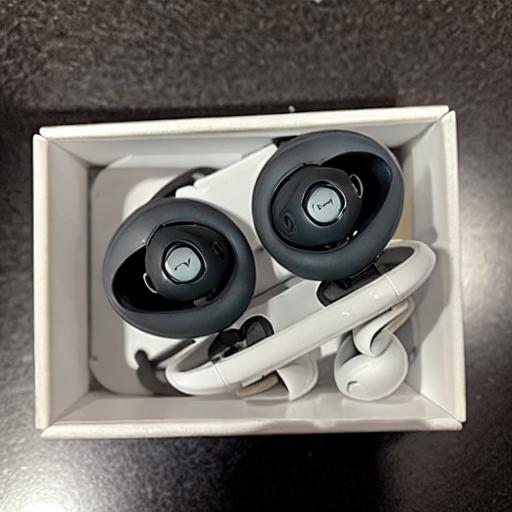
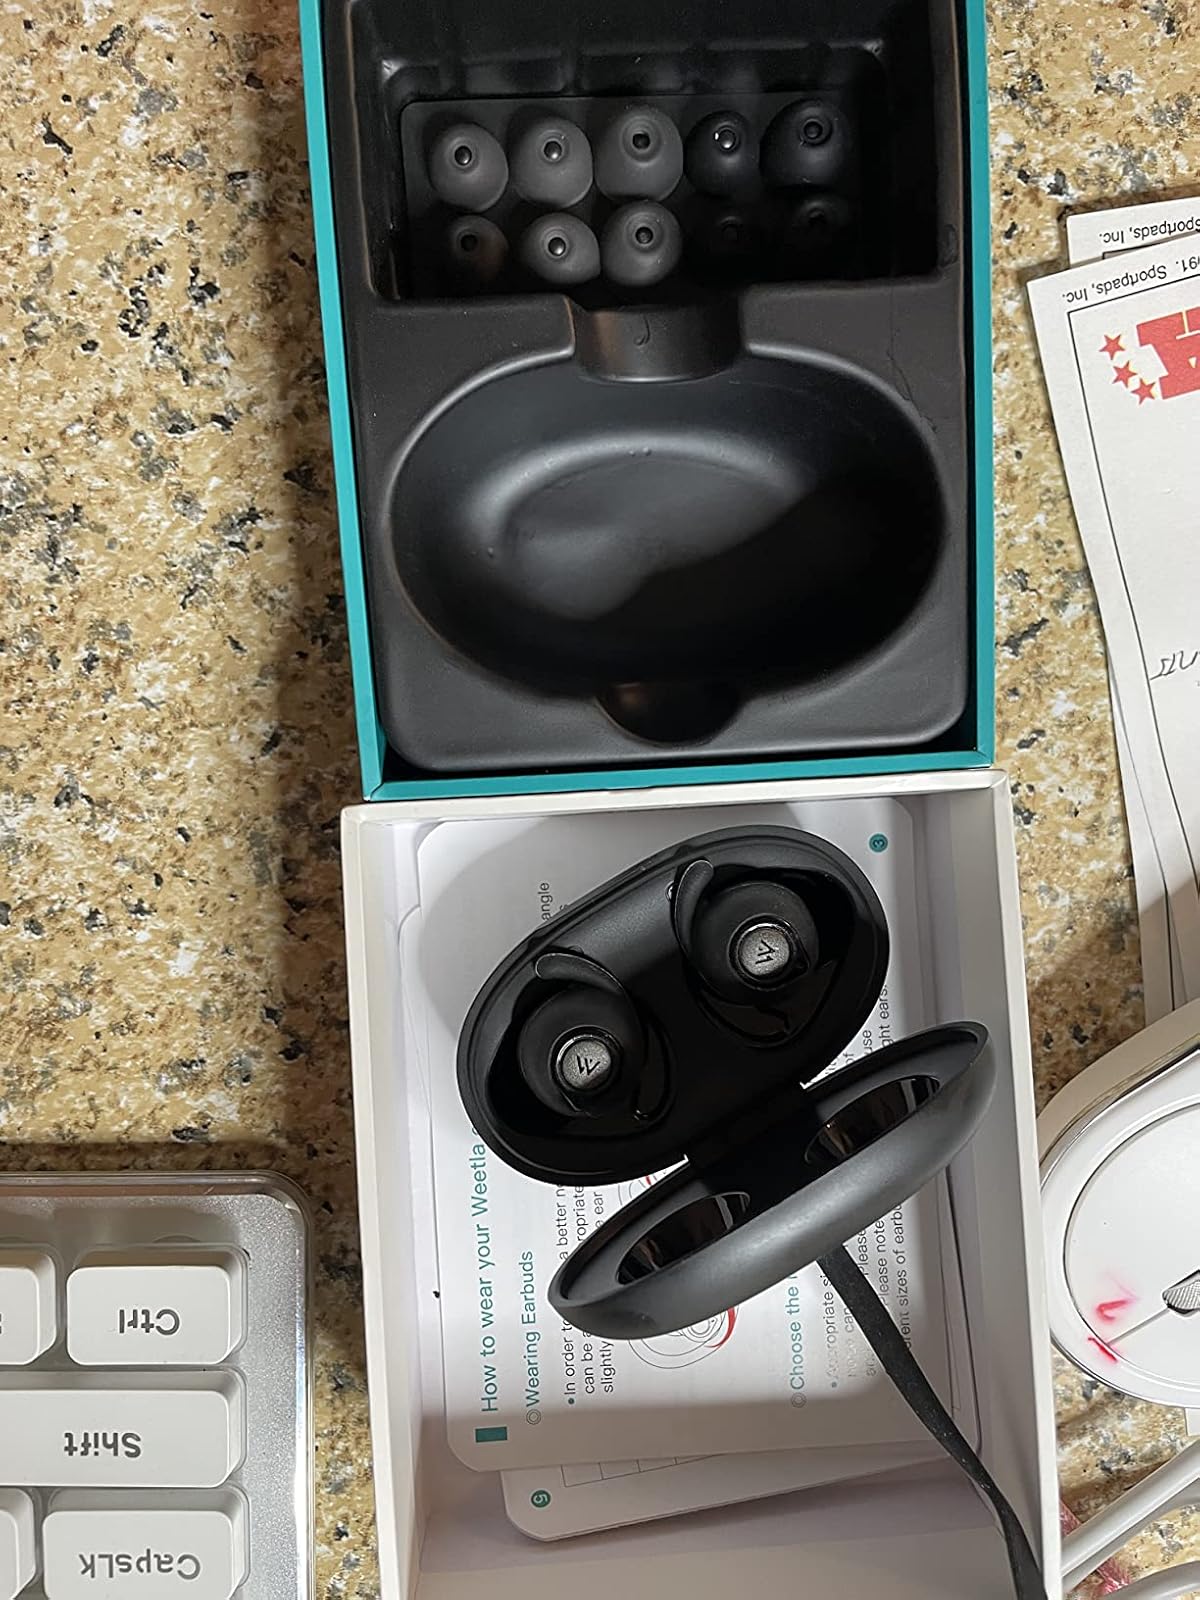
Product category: earbuds
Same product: no